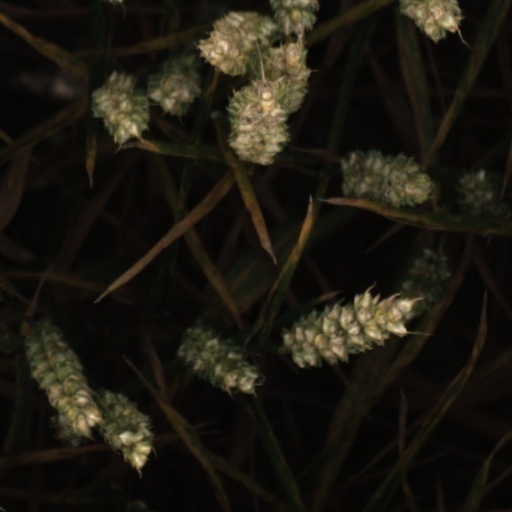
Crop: wheat